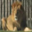
Label: lion